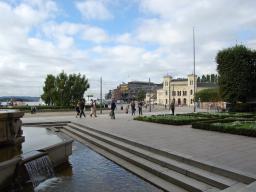
Label: Background_without_leaves